Philippines national baseball team

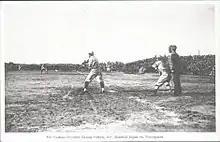
Match between Japan and the Philippines at the 1917 Far Eastern Games in Tokyo.

Baseball had a long history in the Philippines with the sport's introduction in the islands dating back in 1898. At the inaugural Asian Baseball Championship in 1954, the Philippines managed to finish first.